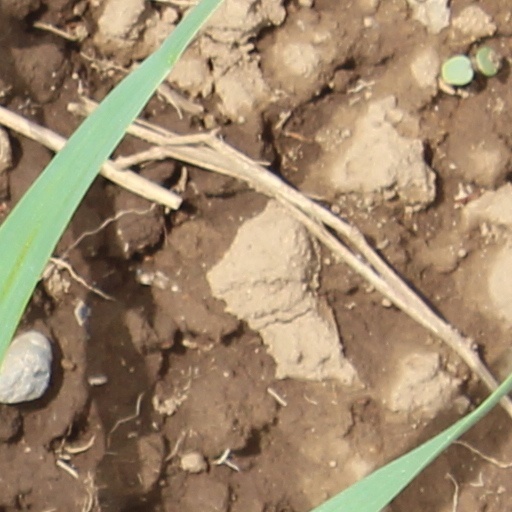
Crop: wheat